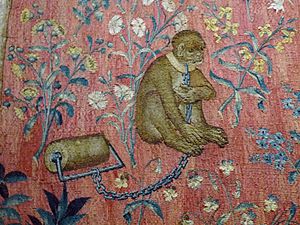
Abe / Opdagelse og klassifikation / Middelalderen
Detalje fra en gobelin, der på fransk har fået navnet La Dame à la licorne, fra slutningen af det 15. århundrede. Musée de Cluny i Paris.
En abe er i snæver forstand betegnelsen på en primat, der ikke er en halvabe, en spøgelsesabe eller et menneske. Det vil sige alle arter i den zoologiske gruppe Simiiformes med undtagelse af mennesket. I bred forstand kan "abe" omfatte alle primater, inklusiv mennesket.